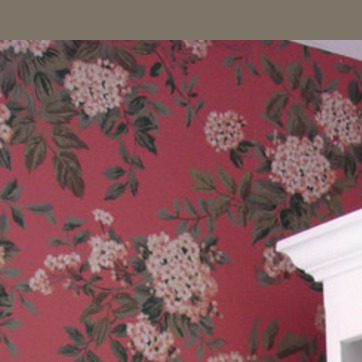
Material: wallpaper